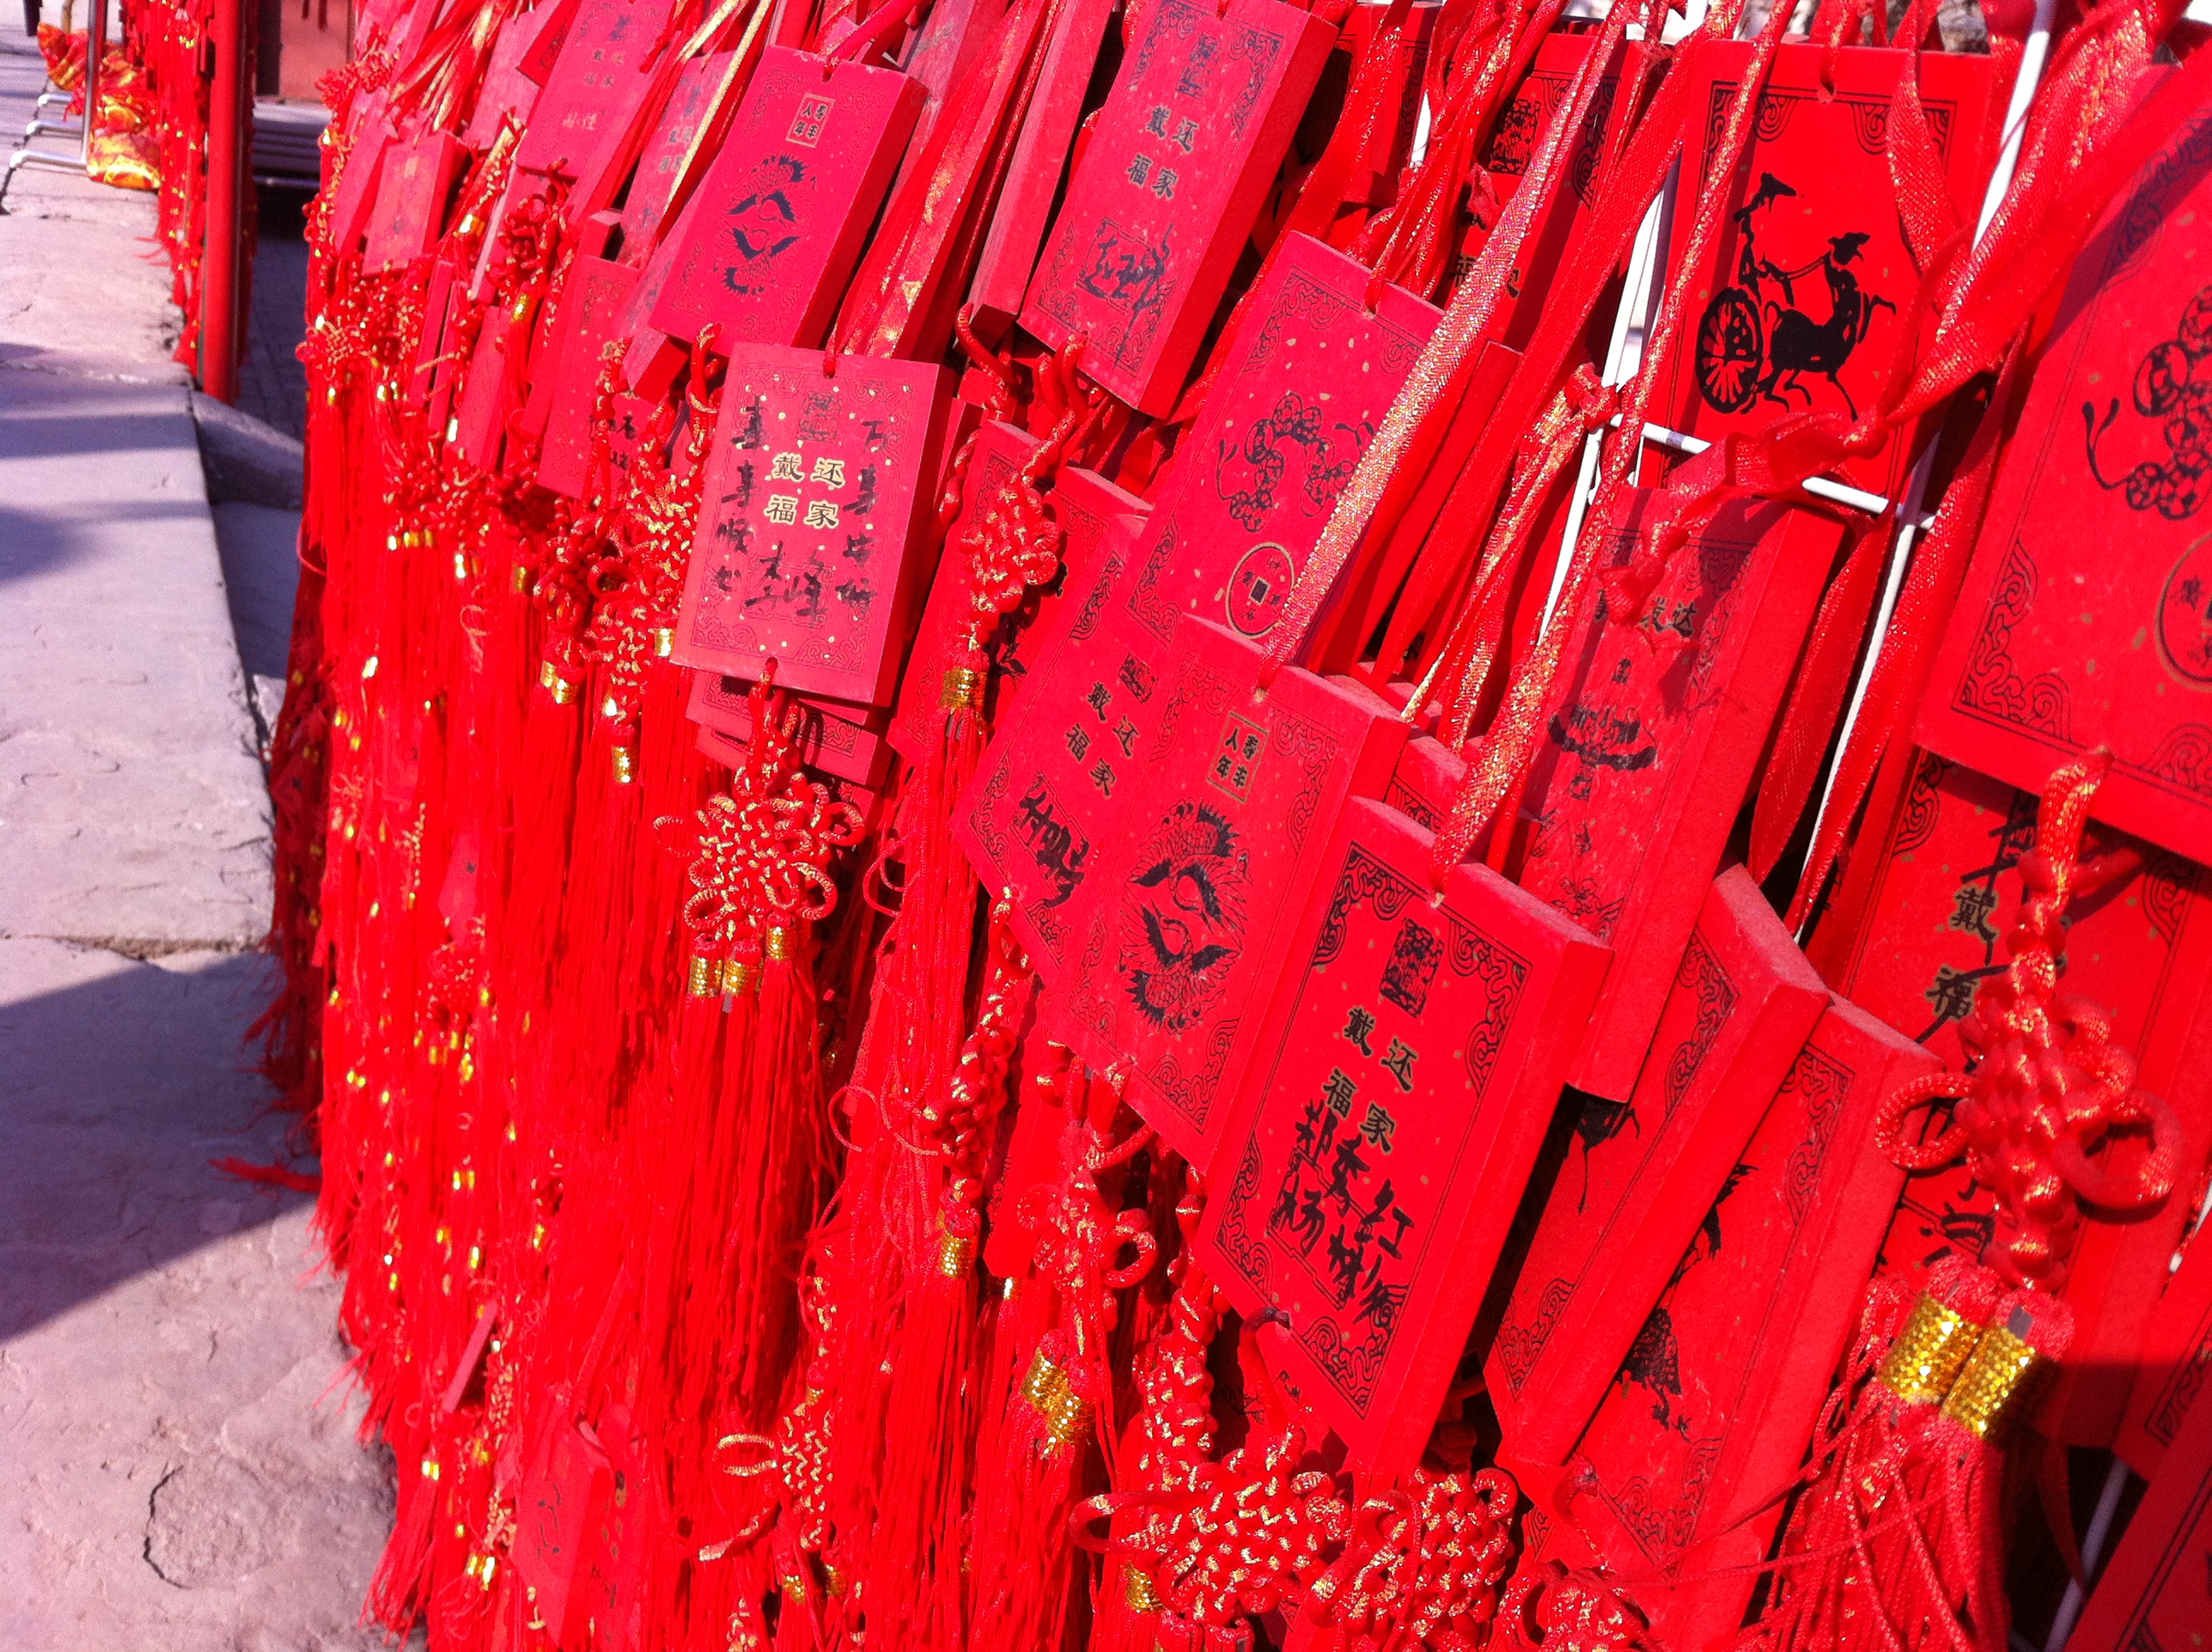
china, beijing, temple, chinese new year, temple fair, miaohui, wish, good fortune, festival, Daoist, taoist, red, magenta, coquelicot